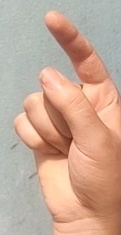
ASL sign: Z